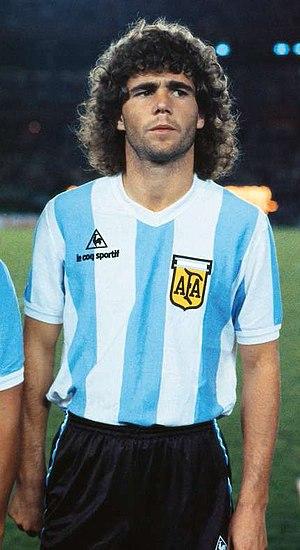
Alberto Cesar Tarantini, né le 3 décembre 1955 à Ezeiza, est un joueur de football international argentin qui évoluait la plupart du temps au poste d'arrière gauche avant de finir sa carrière en défense centrale.